Douy-la-Ramée

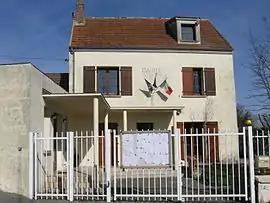
The town hall in Douy-la-Ramée

Douy-la-Ramée is a commune in the Seine-et-Marne department in the Île-de-France region in north-central France.